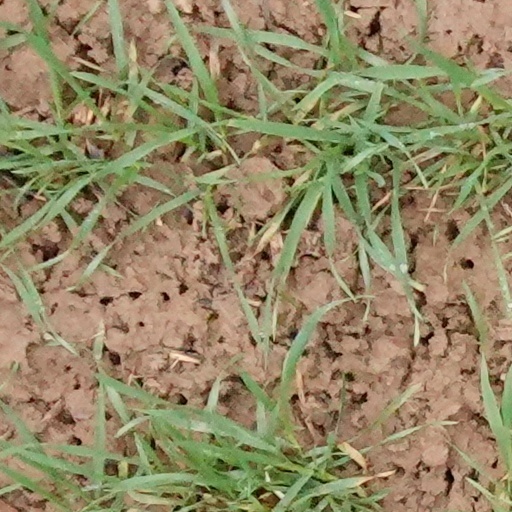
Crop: wheat